History of the Székely people

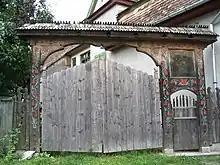
A "Székely gate" in Parajd (now Praid in Romania)

John Sigismund styled himself "prince of Transylvania" after the Treaty of Speyer in 1570. Shortly after his death, armed Székely commoners marched to Gyulafehérvár to demand the restoration of their freedom from his successor, Stephen Báthory. After Báthory refused them, hundreds of Székelys joined his opponent, Gáspár Bekes. After Báthory defeated Bekes in 1575, more than 60 Székelys were executed or mutilated, and Báthory's supporters received Székely serfs.